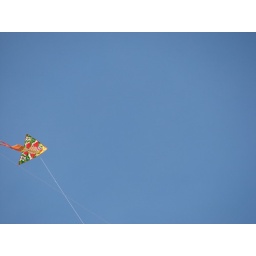
fish in the sky